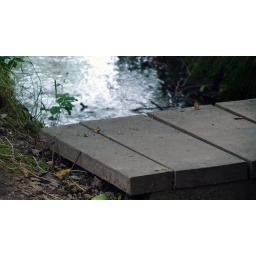
A small bridge in the forest outside a camping resort.